The Davis Sisters

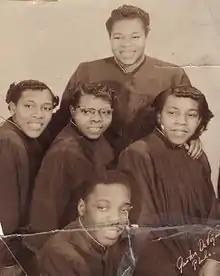
The Davis Sisters: Ruth, Thelma, Audrey and Alfreda Davis along with Curtis Dublin

The Davis Sisters of Philadelphia, PA were an American gospel group founded by Ruth ("Baby Sis") Davis and featuring her sisters Thelma, Audrey, Alfreda and Edna. Imogene Greene joined the group in 1950, and was later replaced by Jackie Verdell when Greene left to join the Caravans.